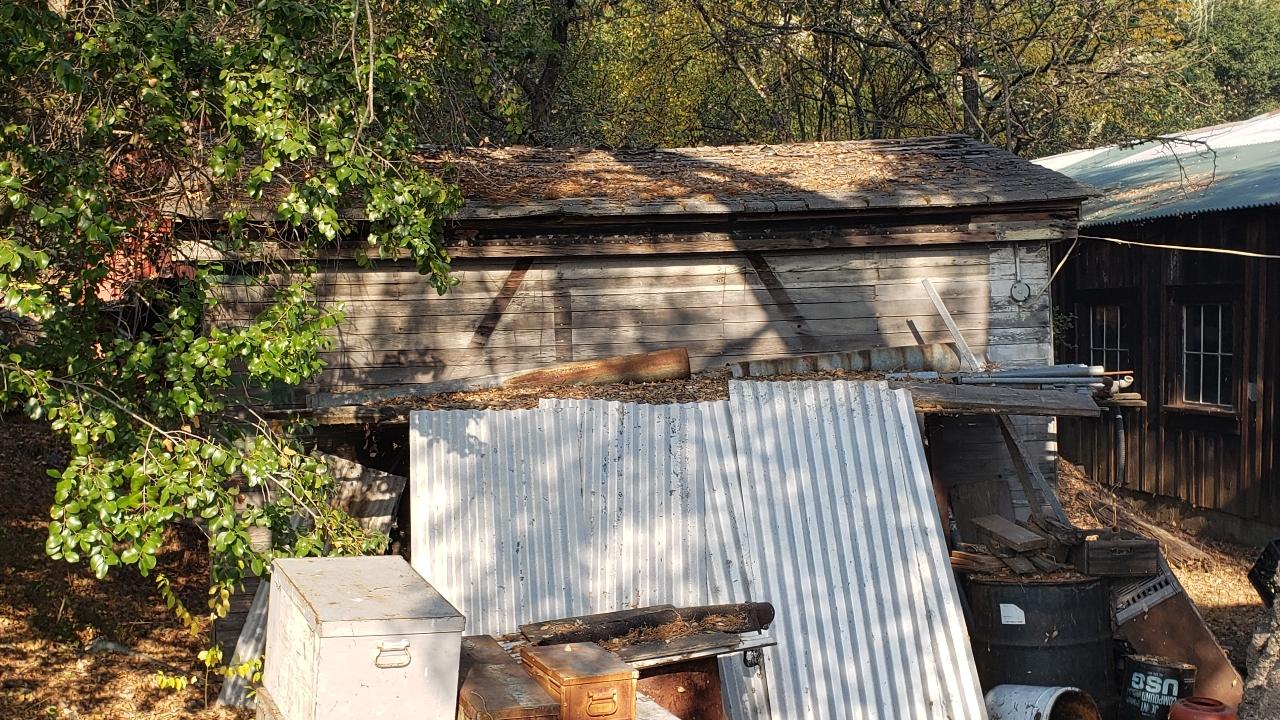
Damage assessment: no_damage